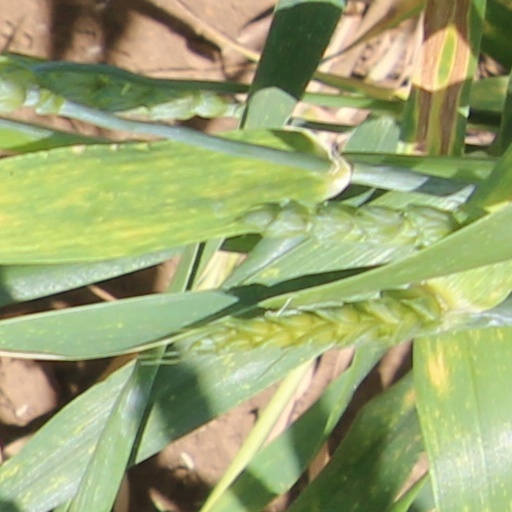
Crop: wheat